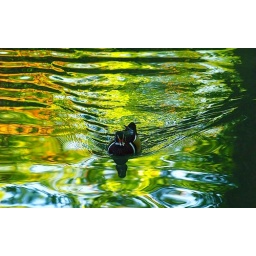
duck at dusk in colorful waters widescreen